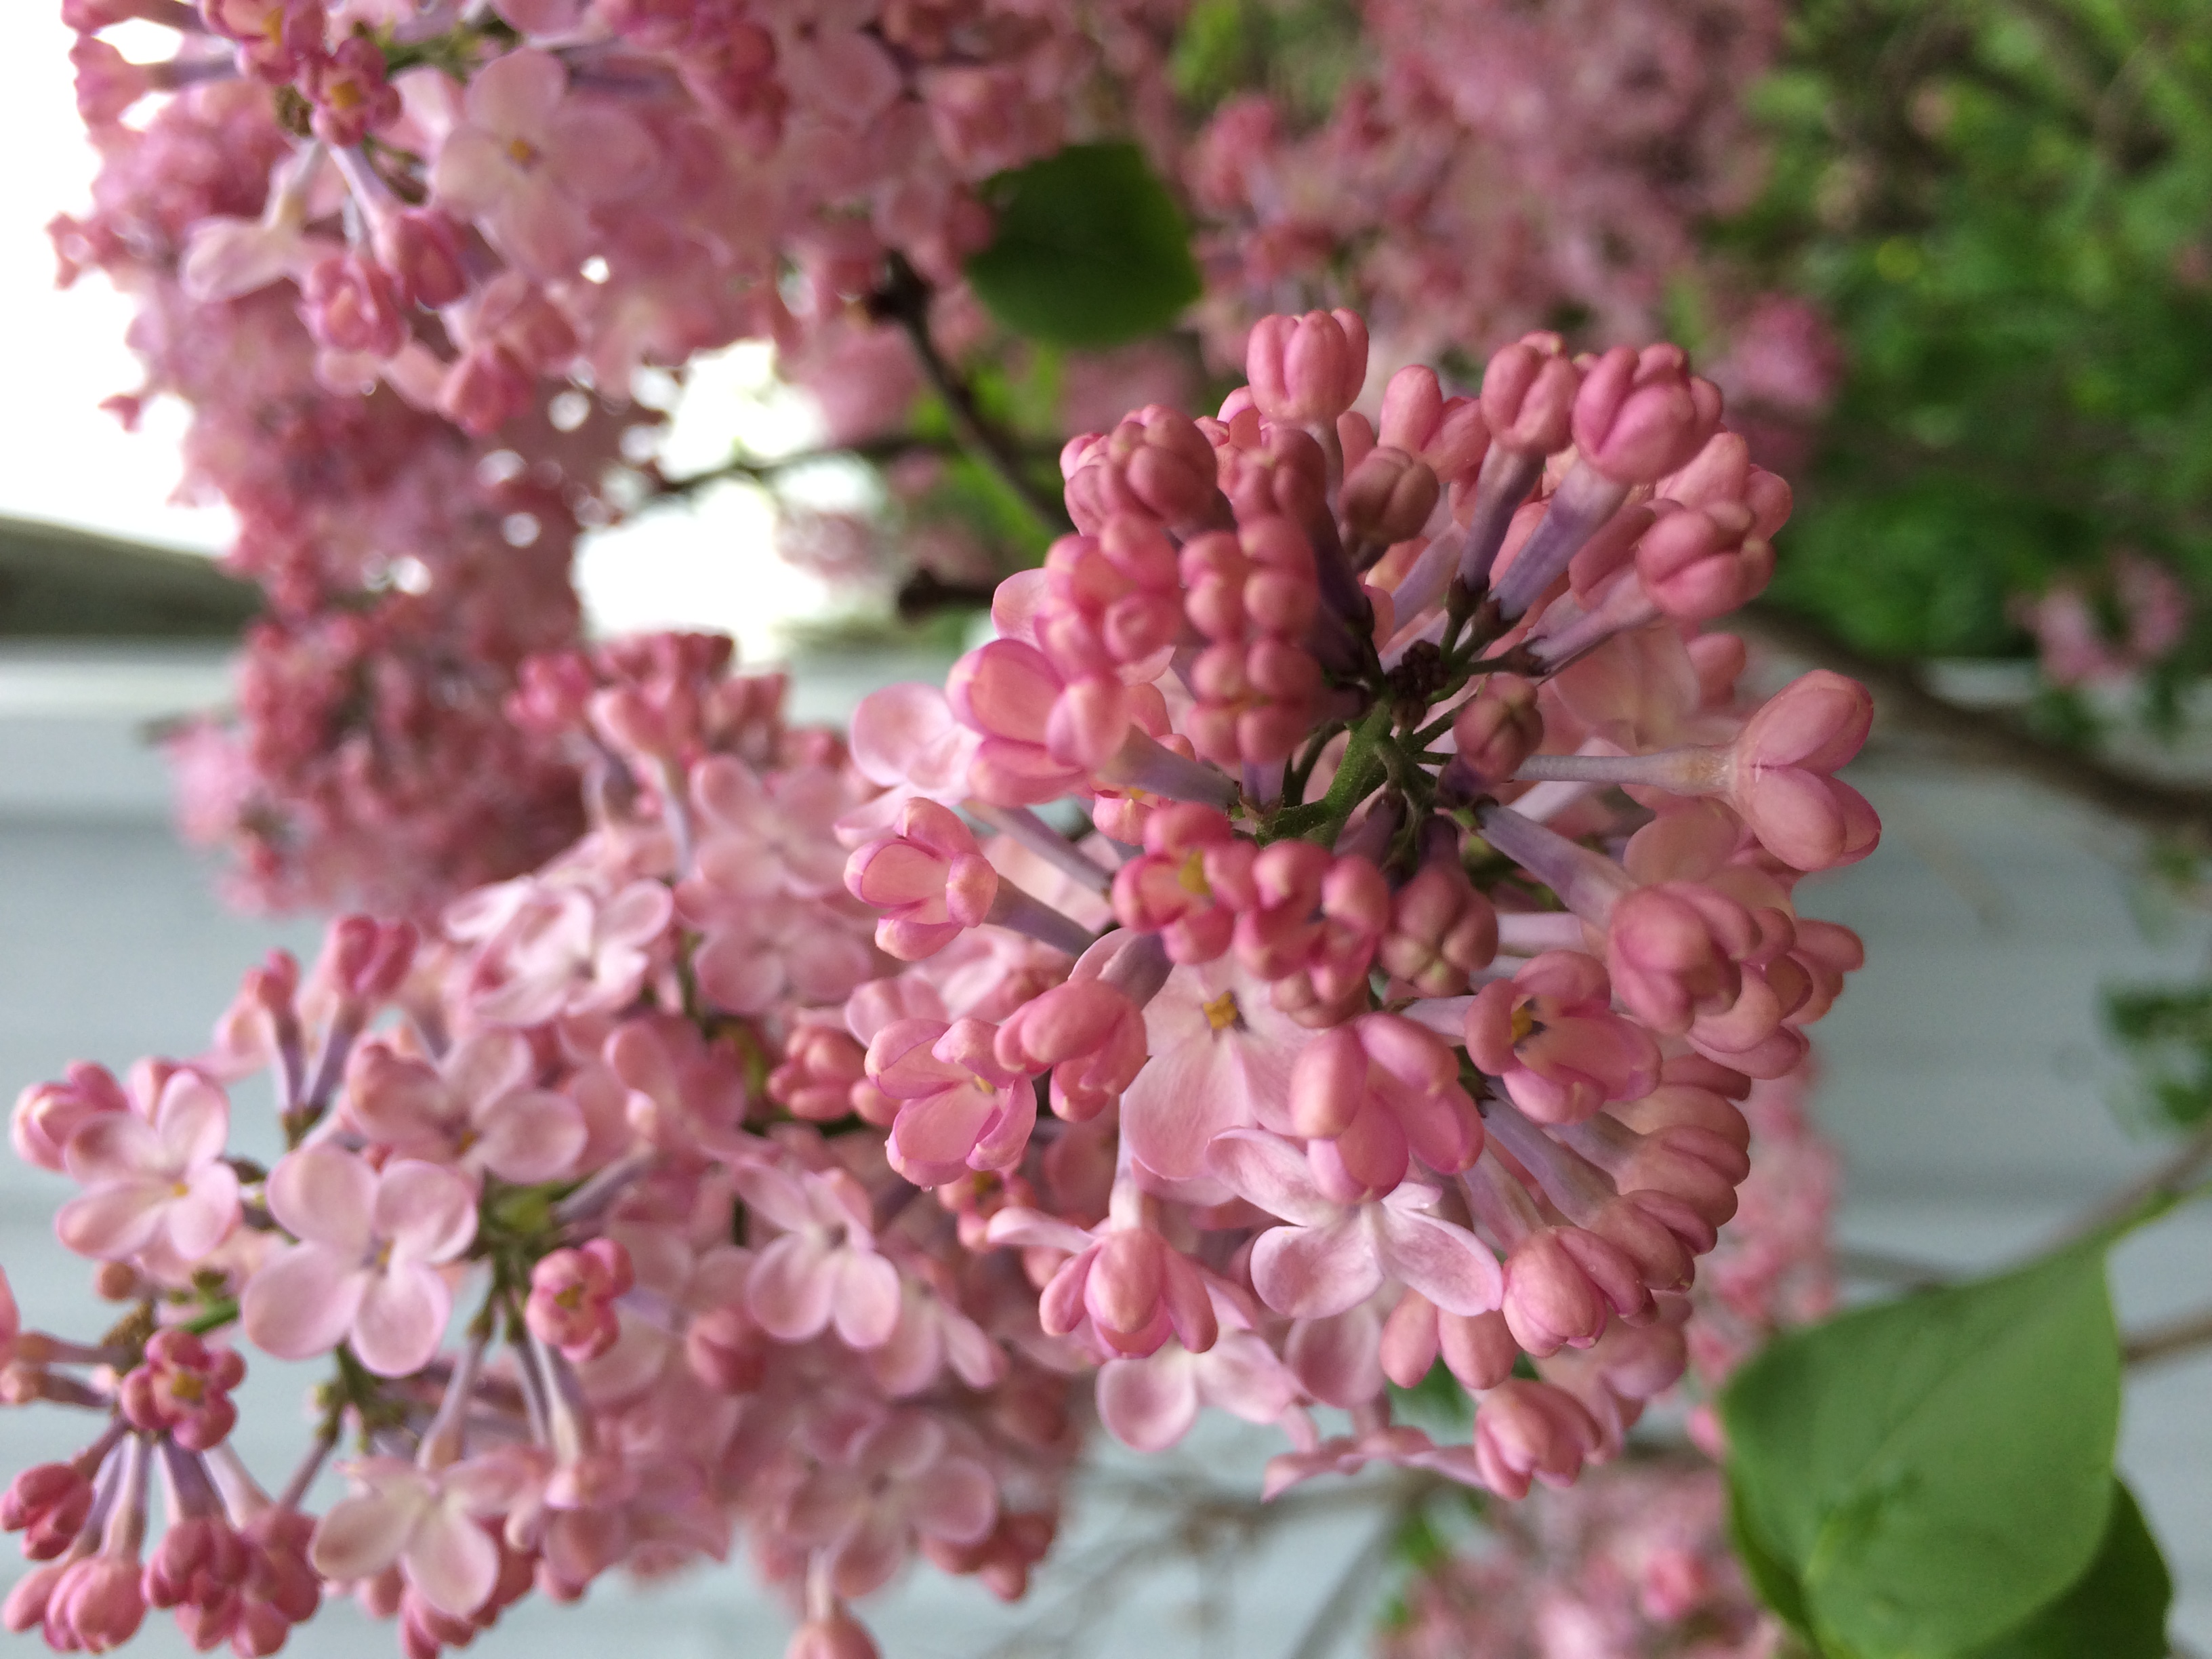
lilac, pink, flower, plant, spring, blossom, flora, flowering plant, branch, petal, cherry blossom